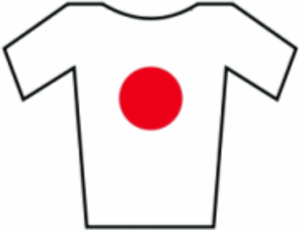
Strade Bianche for kvinder 2019 / Startliste
Japanske mesterskab i landevejscykling for damer
Strade Bianche for kvinder 2019 var den 5. udgave af cykelløbet Strade Bianche. Løbet var en del af UCI Women's World Tour og blev arrangeret 9. marts 2019. Det blev vundet af hollandske Annemiek van Vleuten fra Mitchelton-Scott, foran danske Annika Langvad.